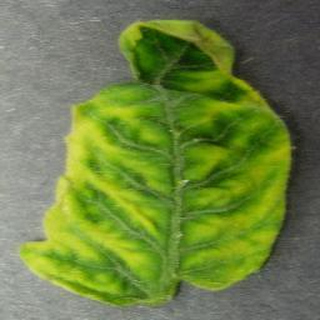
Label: tomato_yellow_leaf_curl_virus